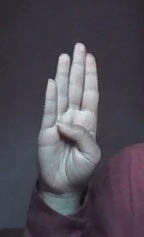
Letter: kaaf